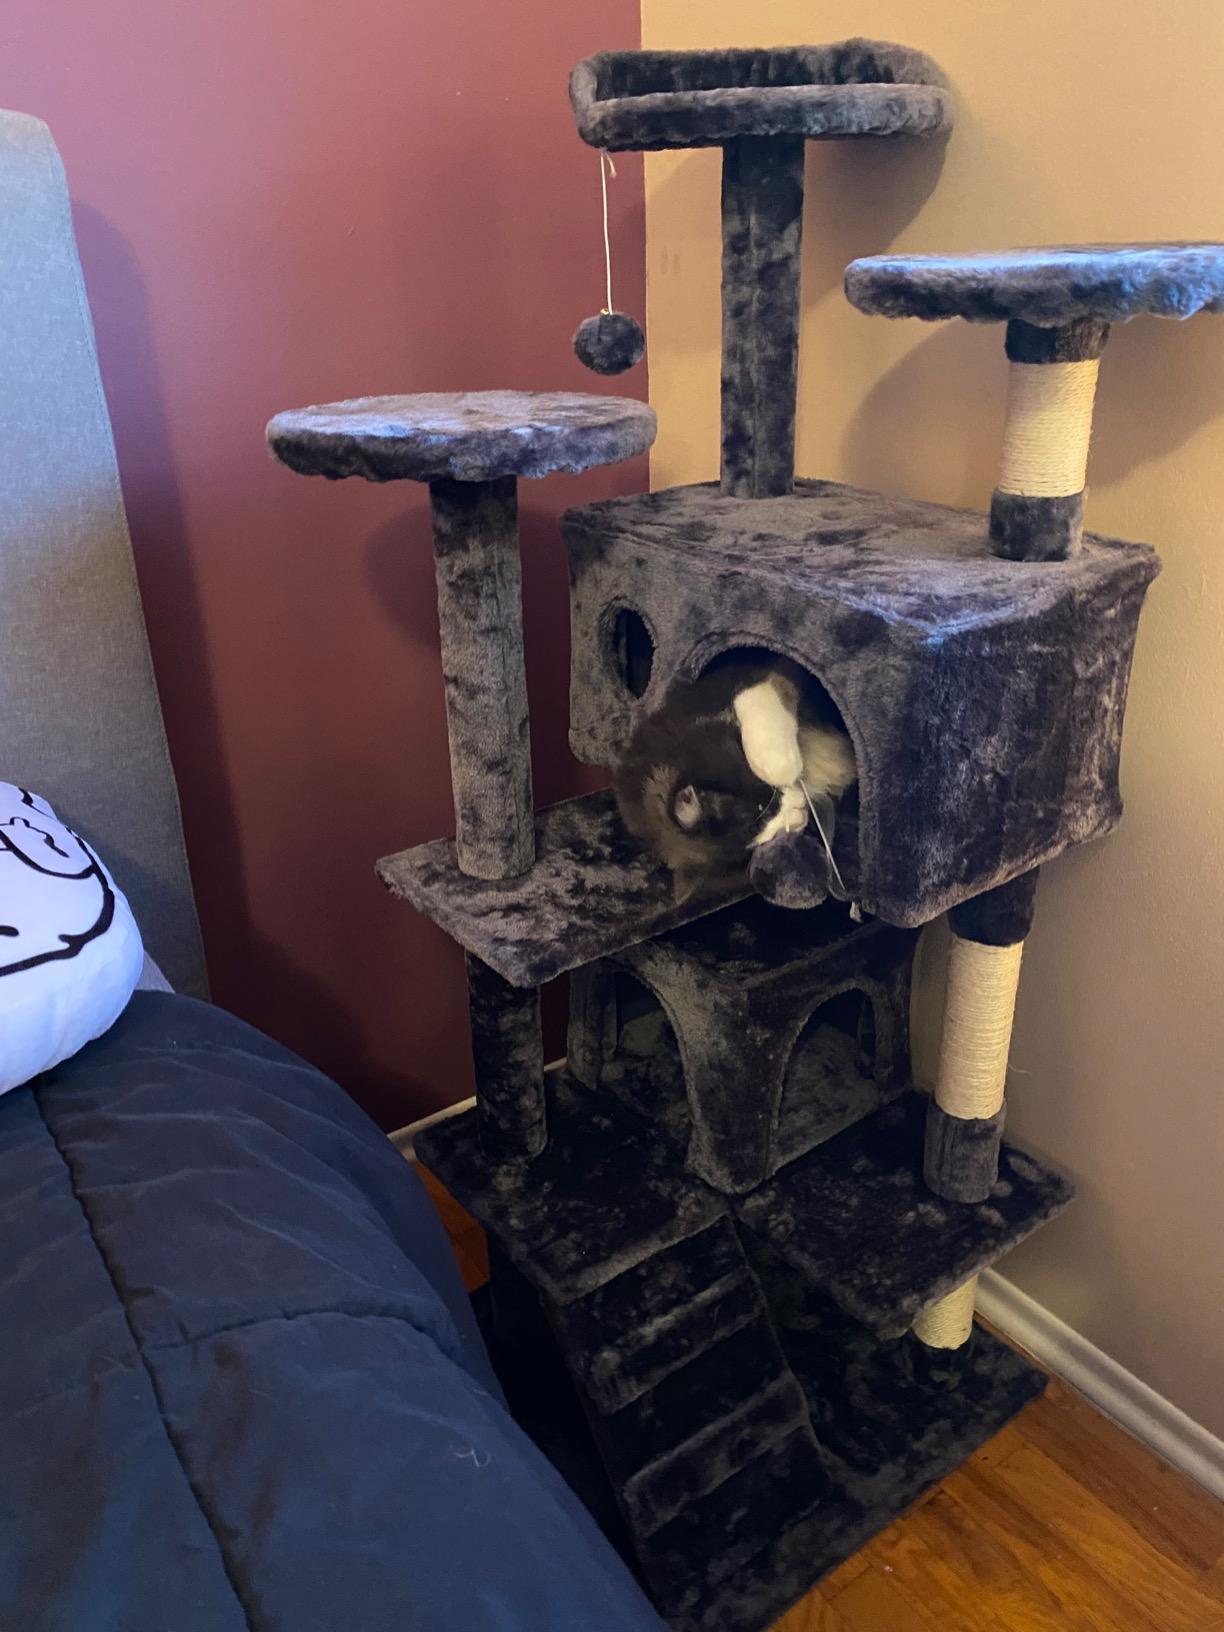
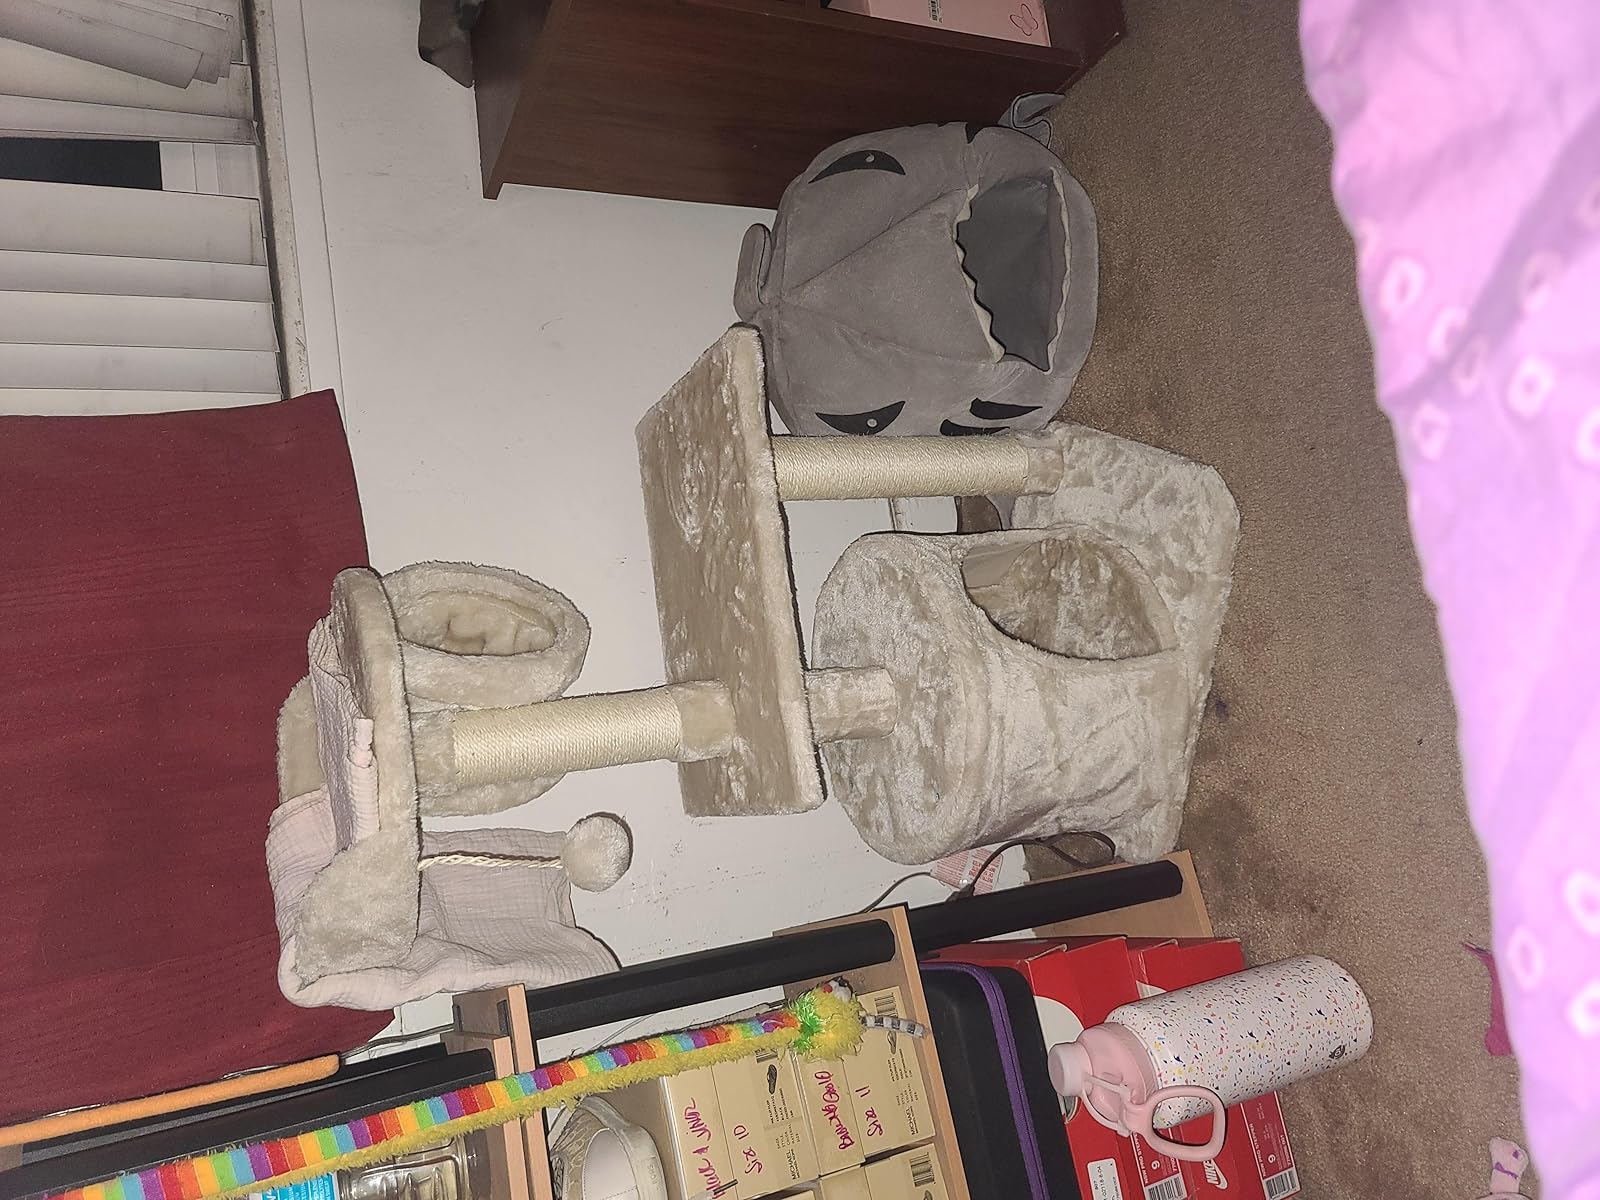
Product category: items_cat tree
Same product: no